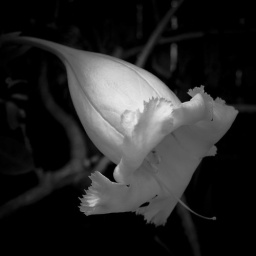
Another flower in the garden... Macro, black &amp;amp; white conversion, Olympus E-520.